United Nations Security Council Resolution 610

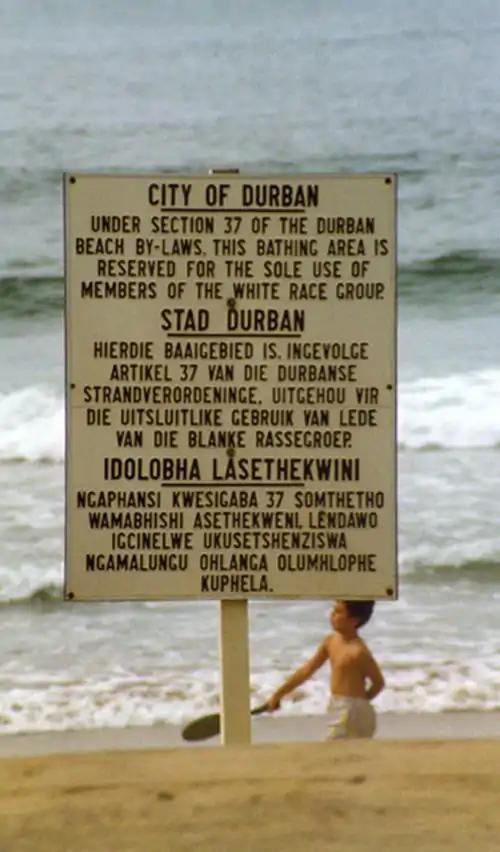
Apartheid-era sign (1989)

United Nations Security Council resolution 610, adopted unanimously on 16 March 1988, after reaffirming resolutions 503 (1982), 525 (1982), 533 (1983) and 547 (1984) expressing concern at the imposed death sentences of anti-apartheid activists, the Council noted the deteriorating situation in South Africa. Resolution 610 concerned the Sharpeville Six, accused of the murder of the Deputy Mayor of Sharpeville on 12 December 1985.